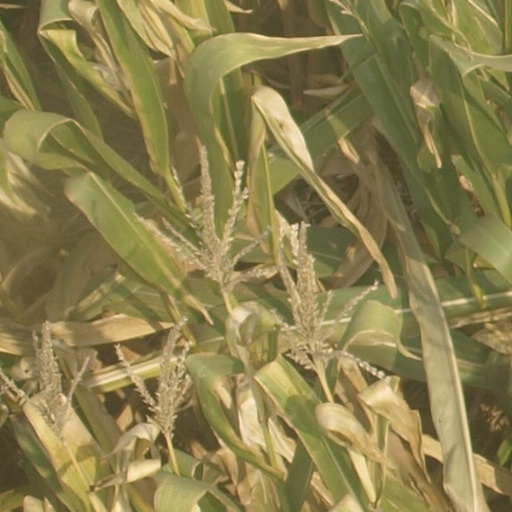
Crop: maize; corn